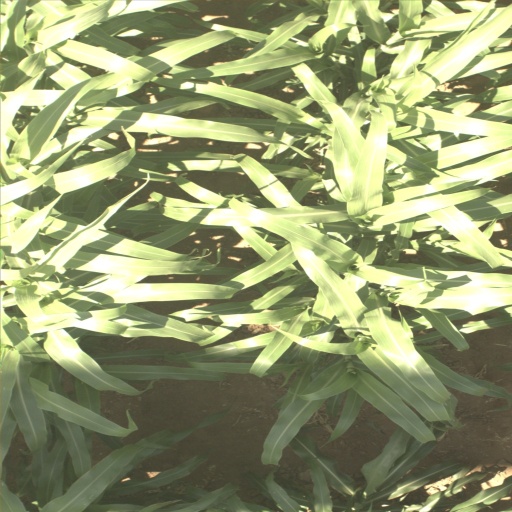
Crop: sorghum